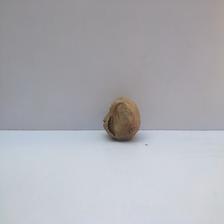
Size: Spoiled